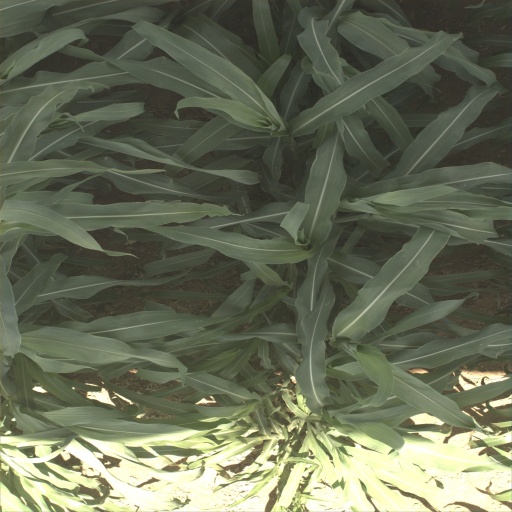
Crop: sorghum